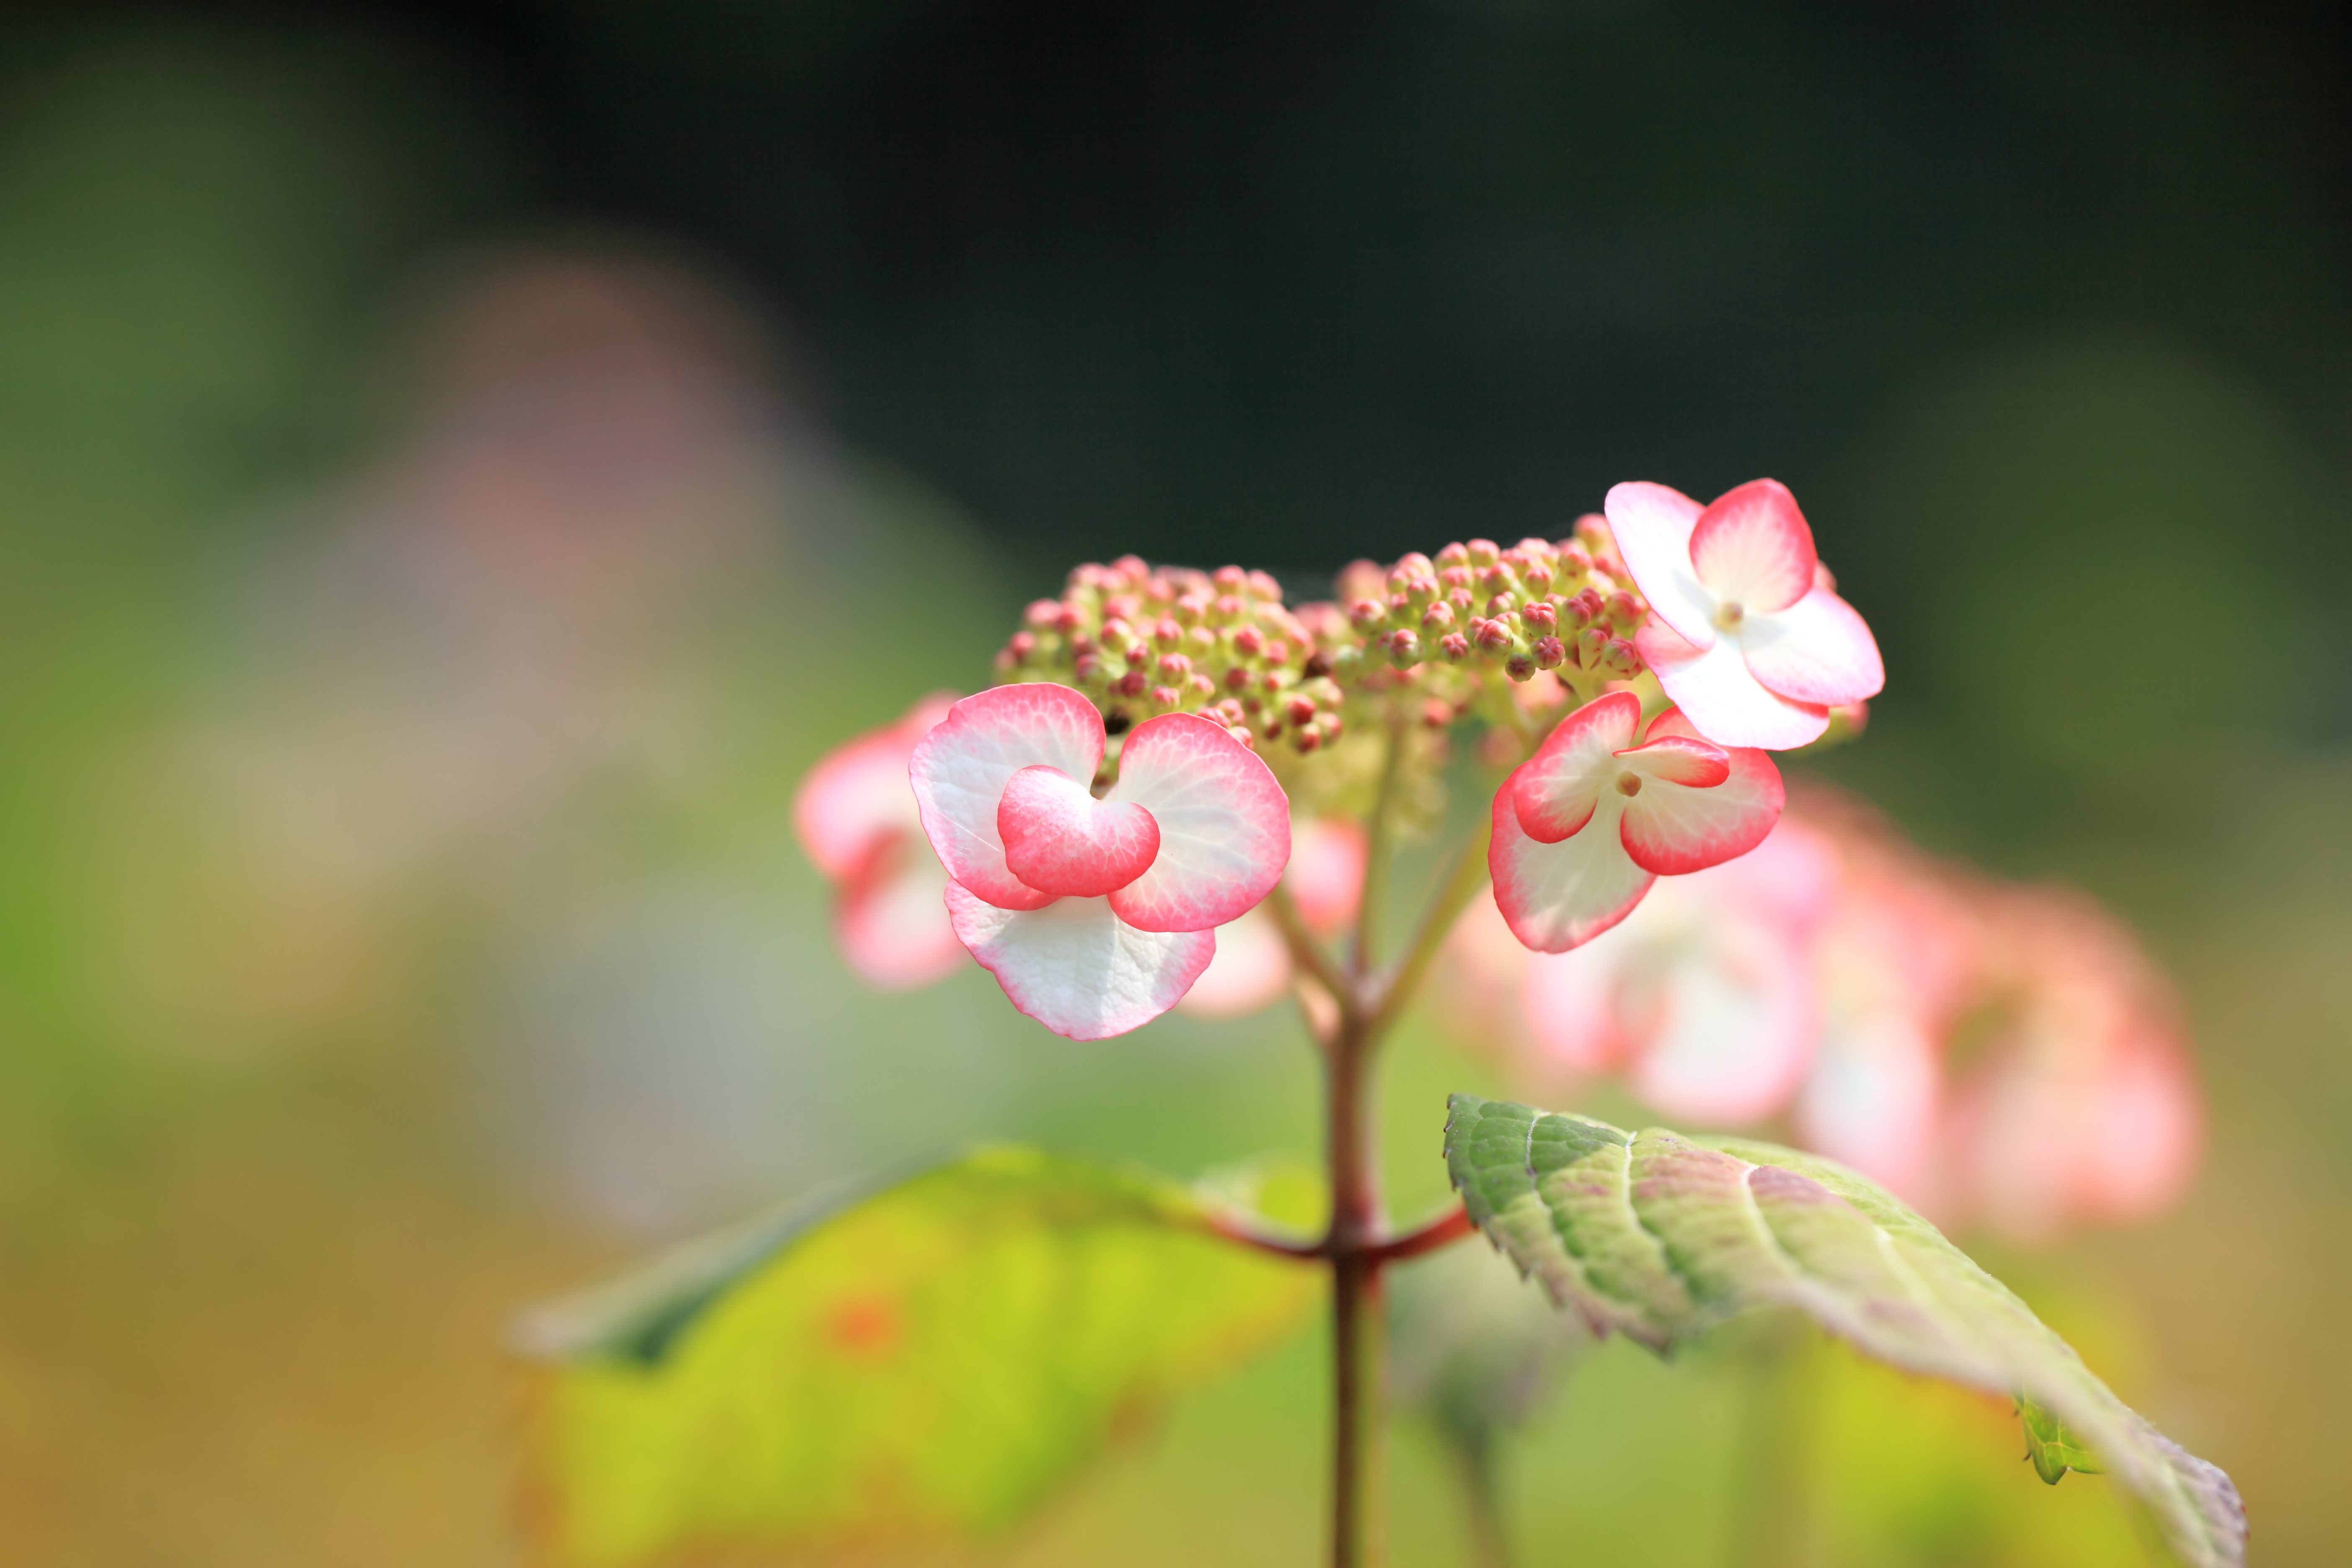
nature, branch, blossom, plant, photography, leaf, flower, petal, green, high, autumn, botany, flora, hydrangea, wildflower, close up, shrub, 5d, hires, markii, hi, res, resolution, macrophylla, macro photography, flowering plant, plant stem, land plant